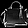
Label: Bag